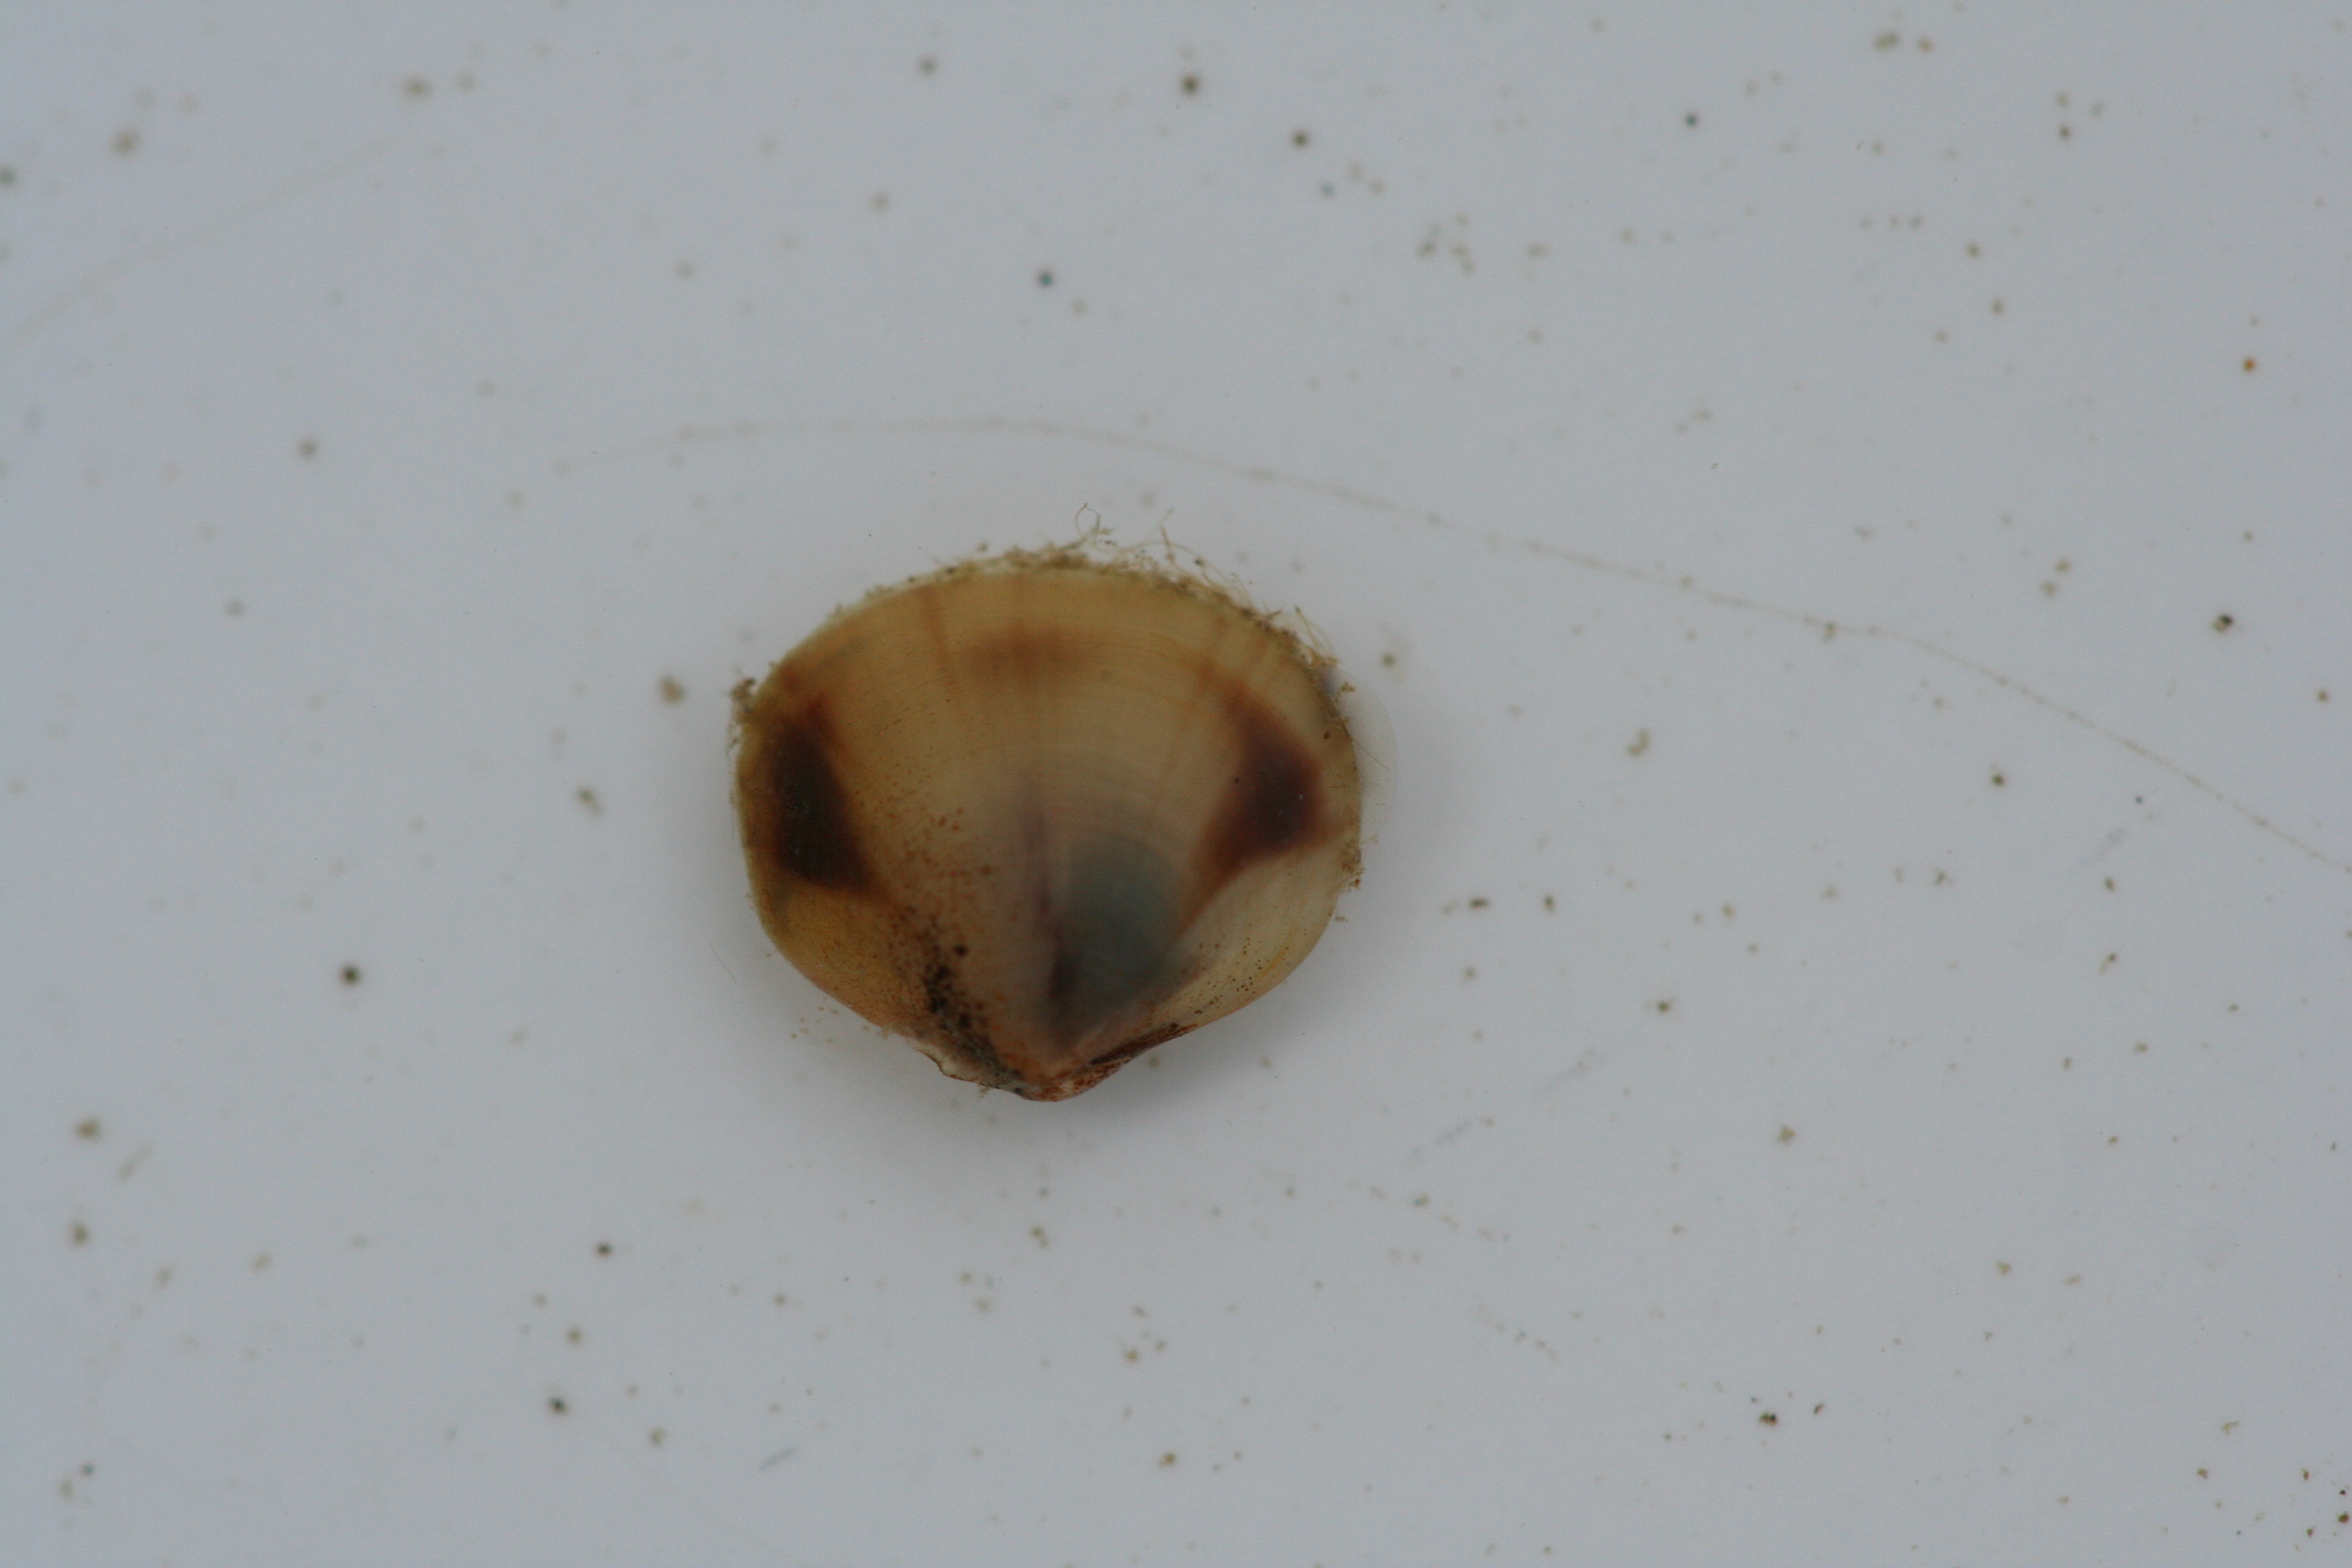
Macroinvertebrate group: snails_clams_mussels